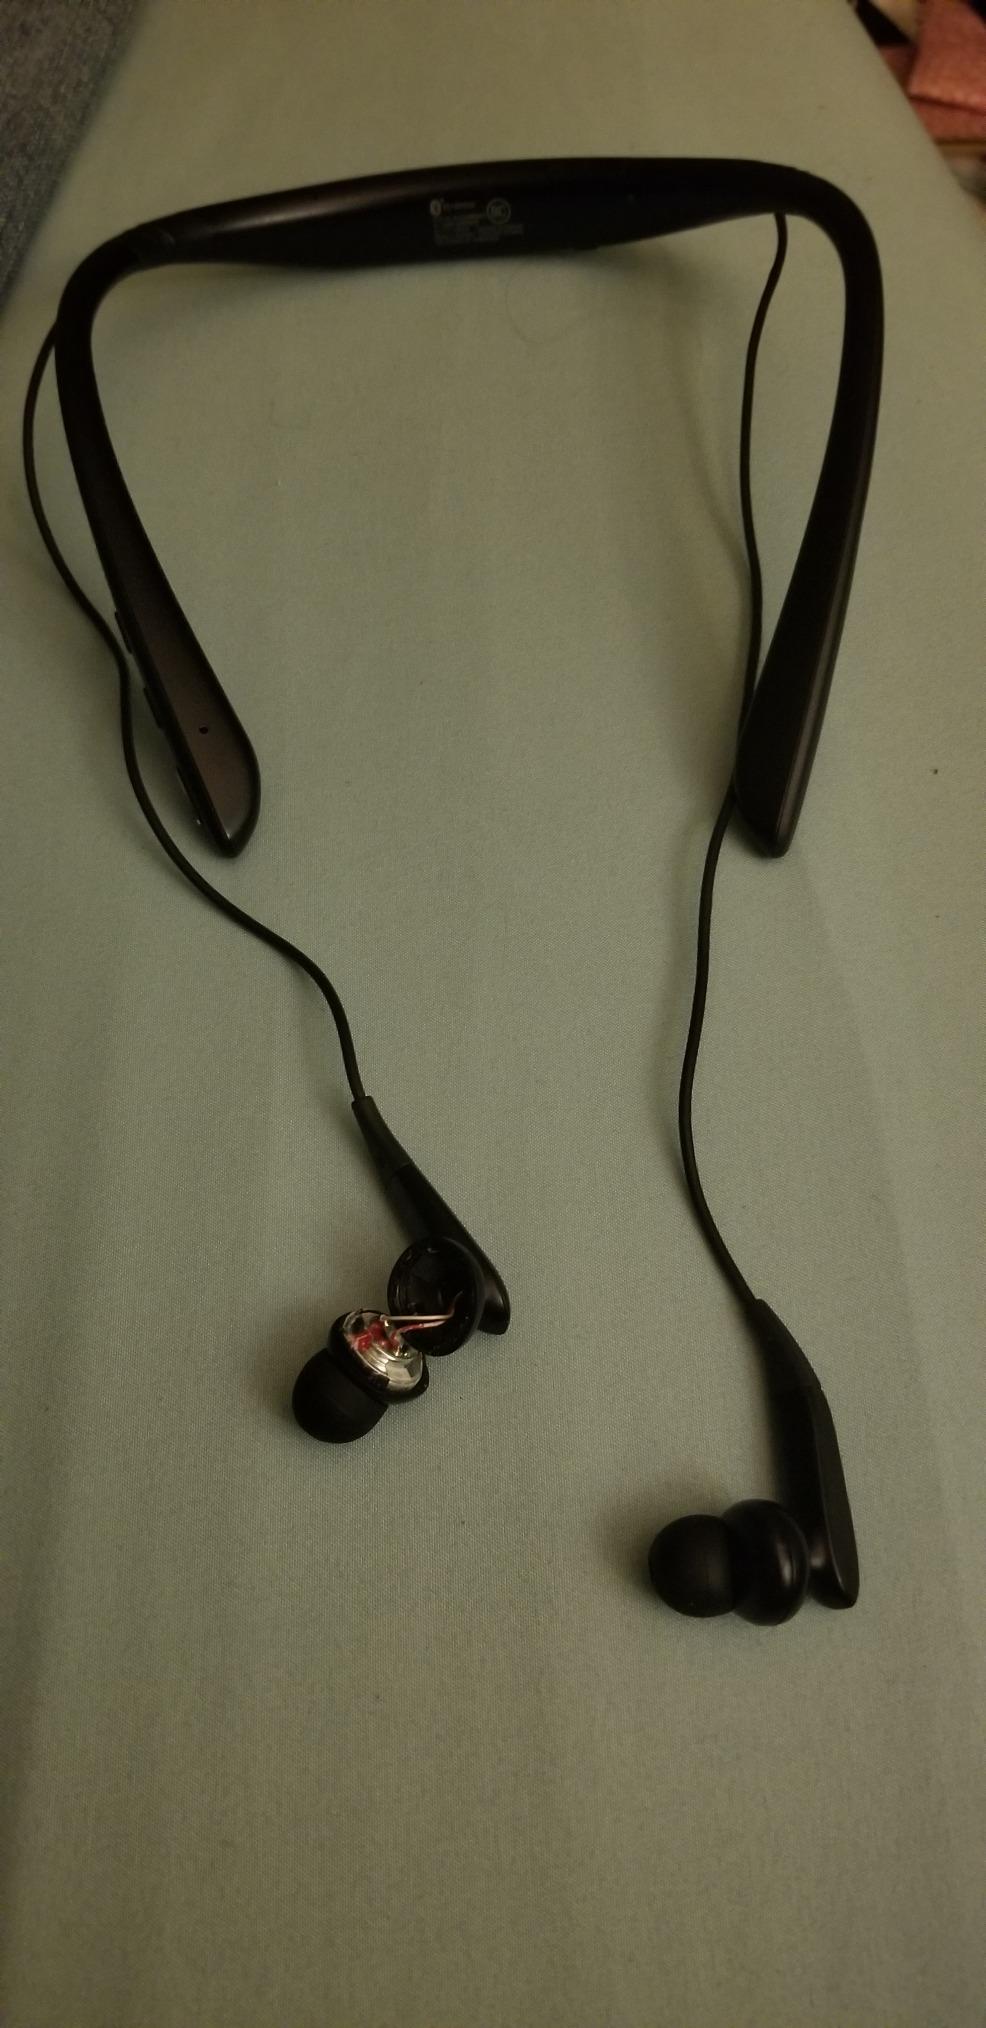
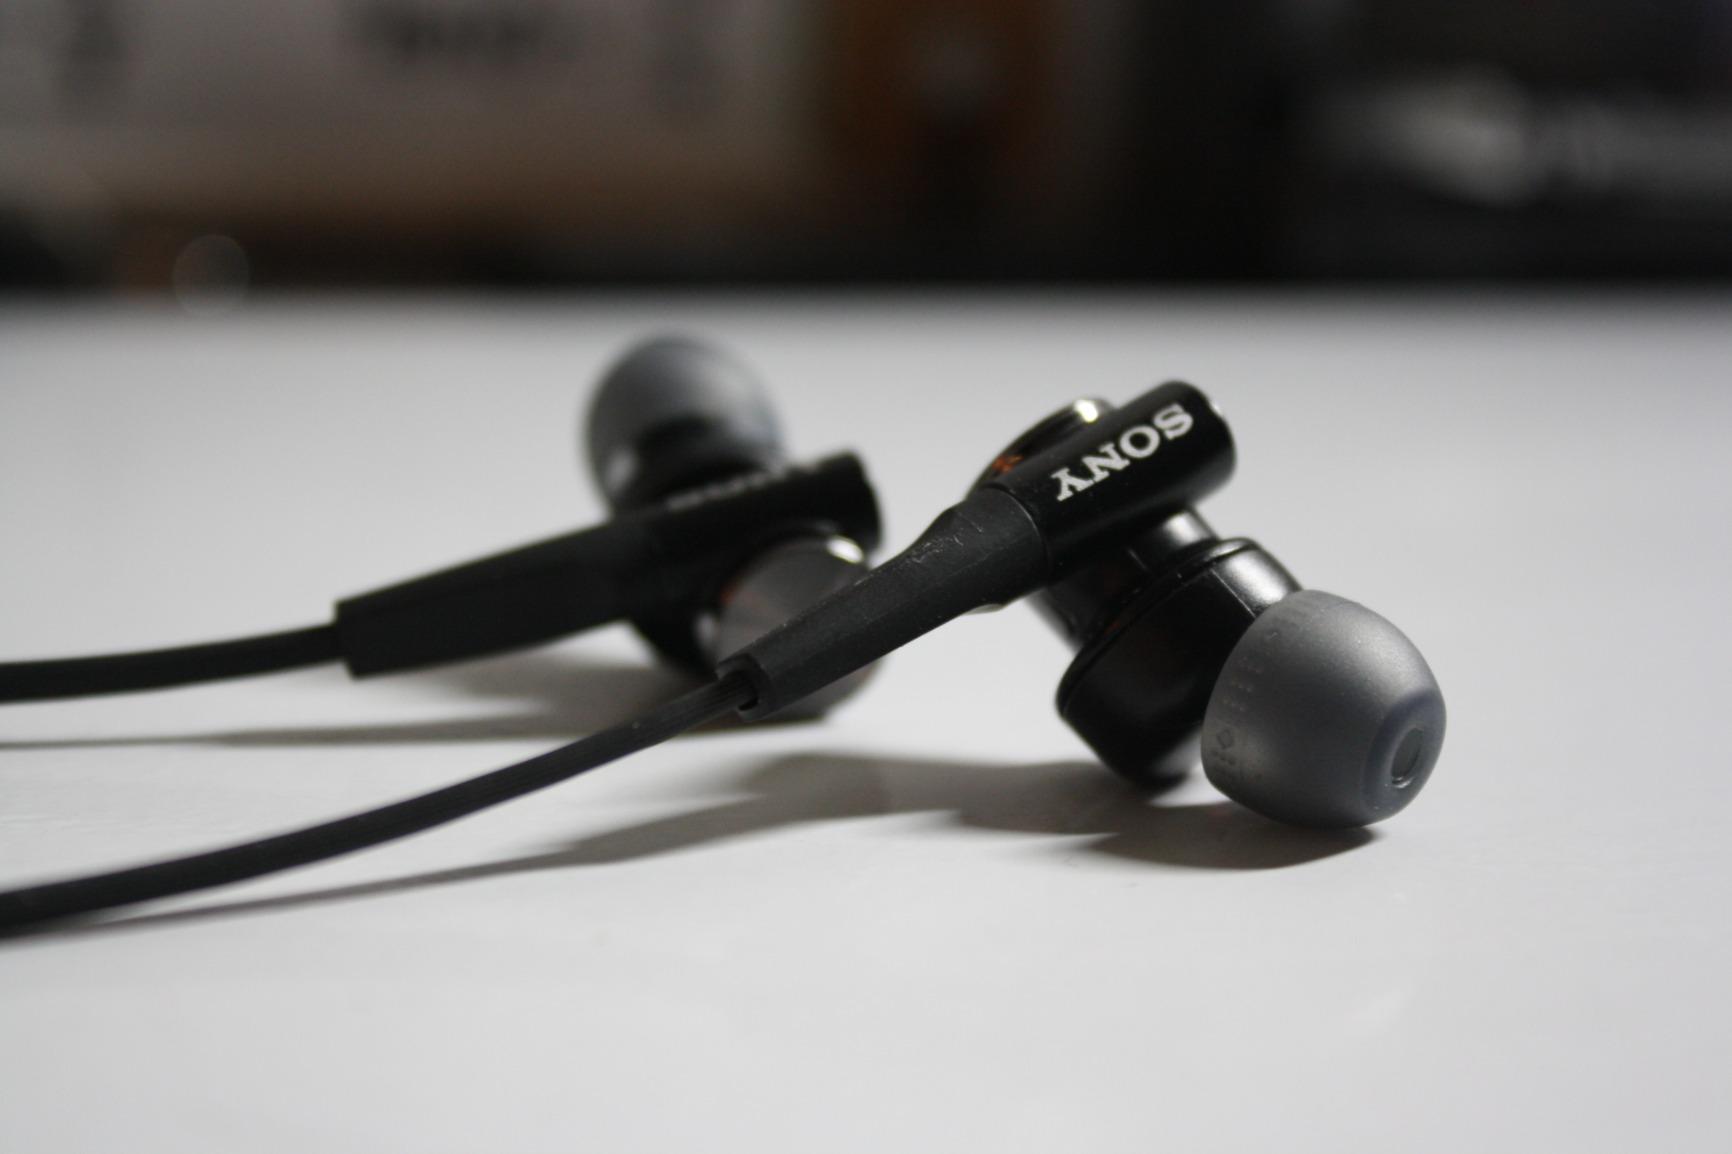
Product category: headphones
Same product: no